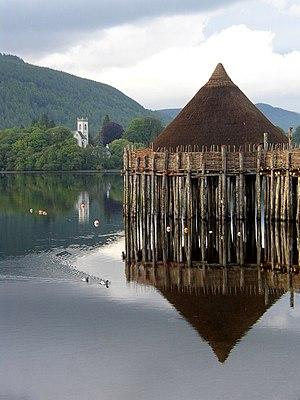
L’archéologie et la géologie continuent de révéler les secrets de l’Écosse préhistorique, dévoilant un passé complexe et important, bien avant que les Romains ne fassent entrer l’Écosse dans l’histoire écrite. Évidemment, pendant cette période il n’est ni question d’Écosse en tant que nation, ou d’identité écossaise. Mais s’attarder sur cette aire géographique aide à mieux comprendre les origines de vestiges et de monuments qui sont toujours largement visibles, et à comprendre les racines de l’histoire de l’Écosse.
Un crannog est une île artificielle bâtie durant la préhistoire en Écosse ou en Irlande. Le nom est aussi utilisé pour les plateformes en bois construites sur les eaux peu profondes des lochs, principalement pendant le Néolithique.